Chess

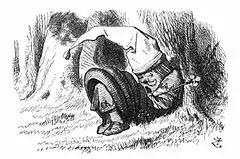
"Through the Looking-Glass": the Red King is snoring. Illustration by Sir John Tenniel.

Following the 1961 event, FIDE abolished the automatic right of a deposed champion to a rematch, and the next champion, Armenian Tigran Petrosian, a player renowned for his defensive and positional skills, held the title for two cycles, 1963–1969. His successor, Boris Spassky from Russia (champion 1969–1972), won games in both positional and sharp tactical style. The next championship, the so-called Match of the Century, saw the first non-Soviet challenger since World War II, American Bobby Fischer. Fischer defeated his opponents in the Candidates matches by unheard-of margins, and convincingly defeated Spassky for the world championship. The match was followed closely by news media of the day, leading to a surge in popularity for chess; it also held significant political importance at the height of the Cold War, with the match being seen by both sides as a microcosm of the conflict between East and West. In 1975, however, Fischer refused to defend his title against Soviet Anatoly Karpov when he was unable to reach agreement on conditions with FIDE, and Karpov obtained the title by default. Fischer modernized many aspects of chess, especially by extensively preparing openings.